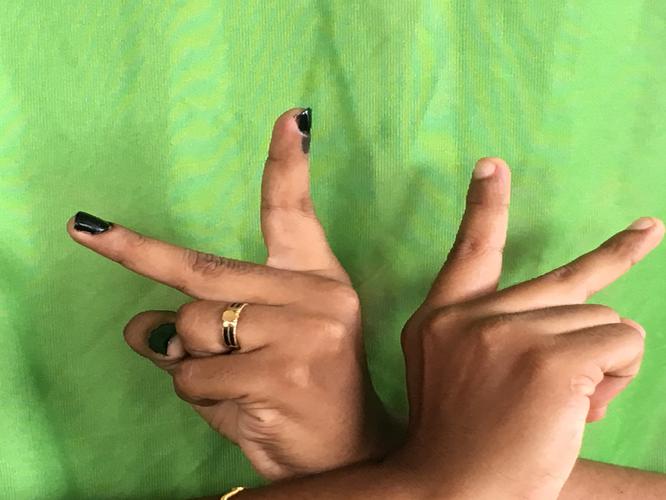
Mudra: Kartariswastika
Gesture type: double_hand